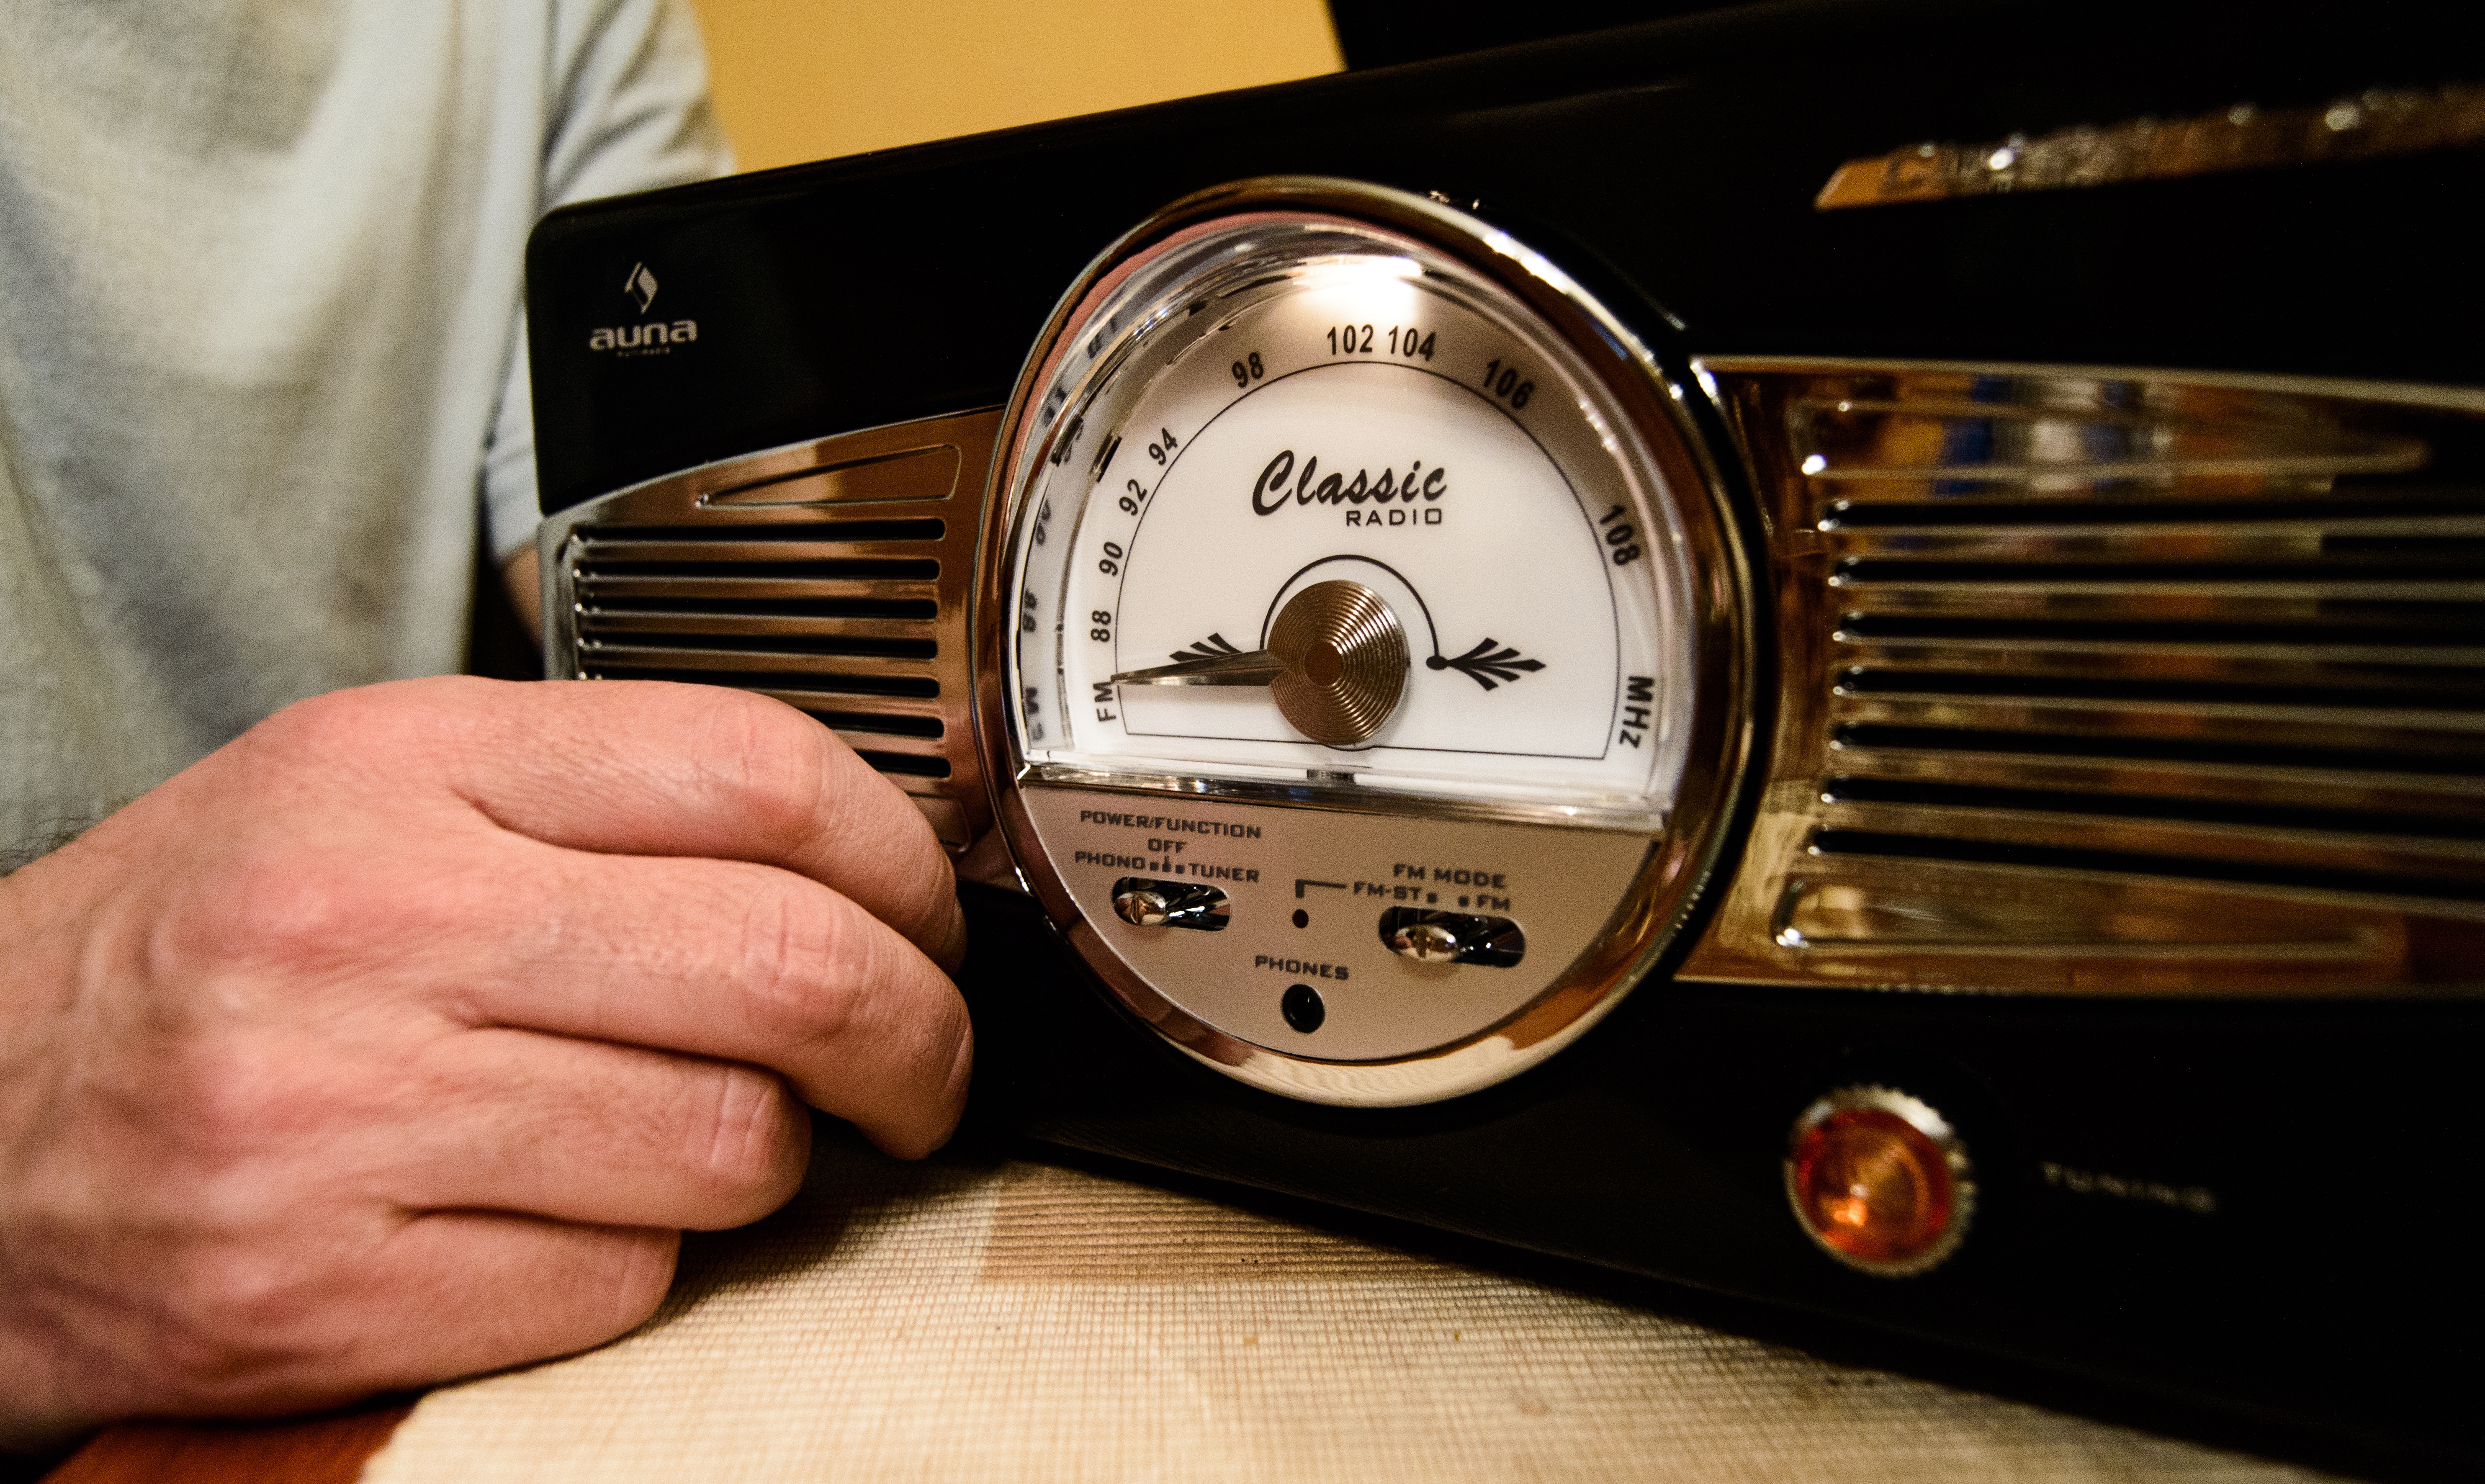
watch, hand, music, vinyl, turntable, wheel, clock, vehicle, gauge, radio, oldschool, classic, the hand